Zorana Mihajlović

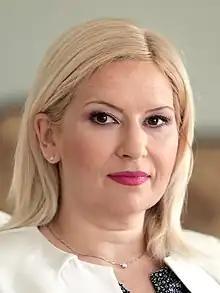
Mihajlović in 2014

Zorana Mihajlović (born 5 May 1970) is a Serbian politician who served as deputy prime minister of Serbia from 2014 to 2022 and as minister of mining and energy from 2012 to 2014, and again from 2020 to 2022. A former member of the Serbian Progressive Party (SNS), she previously served as minister of construction, transport and infrastructure from 2014 to 2020.